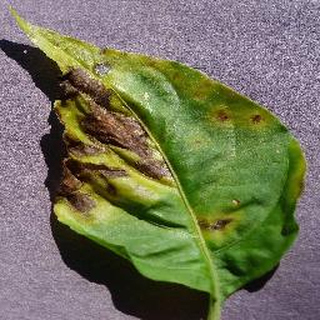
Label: bell_pepper_bacterial_spot